The Common Law (1931 film)

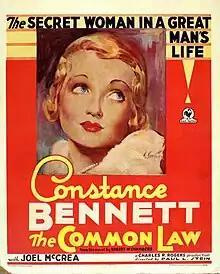

Valerie West is a young American expatriate living with her wealthy lover Dick Carmedon in Paris. Tired of the relationship, she leaves Carmedon and meets struggling American artist John Neville, for whom she begins posing nude. At first, the relationship is purely business, but Valerie and Neville soon fall in love. They live an idyllic life together.